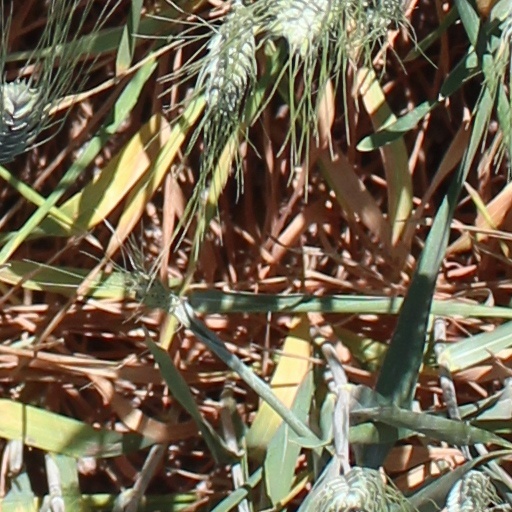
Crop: wheat